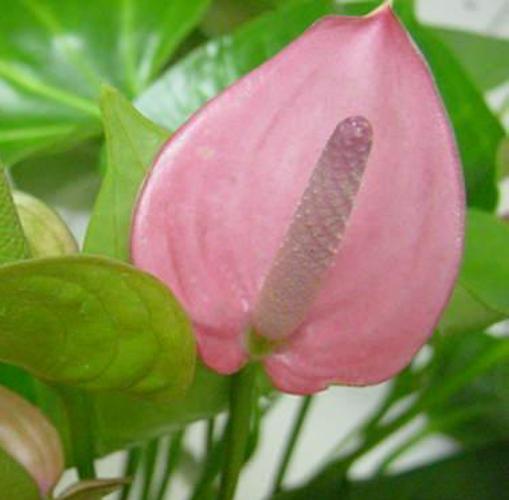
Label: anthurium